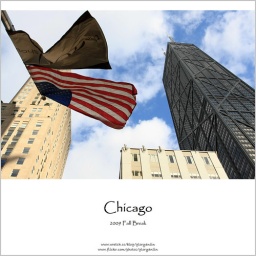
[Chicago] US flag and John Hancock building under the blue sky